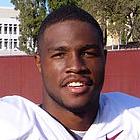
Age: 19